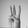
ASL letter: W